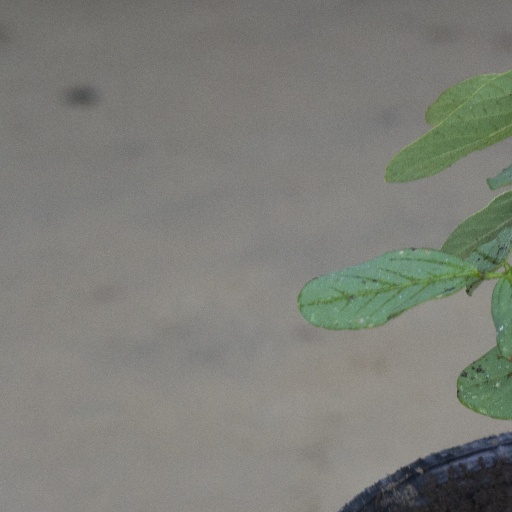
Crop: soybean